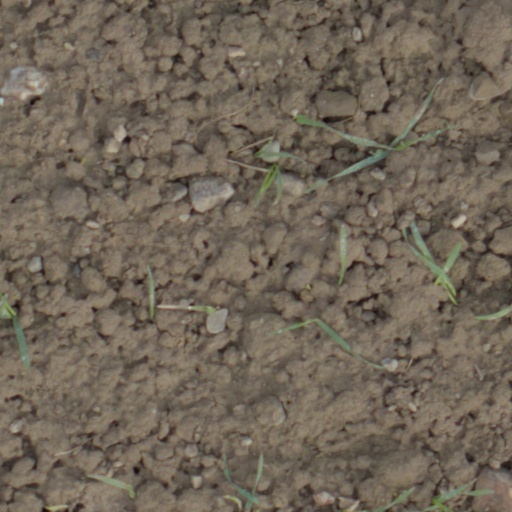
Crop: wheat